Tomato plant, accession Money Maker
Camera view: tilt-top (135 deg); turntable rotation: 210 degrees
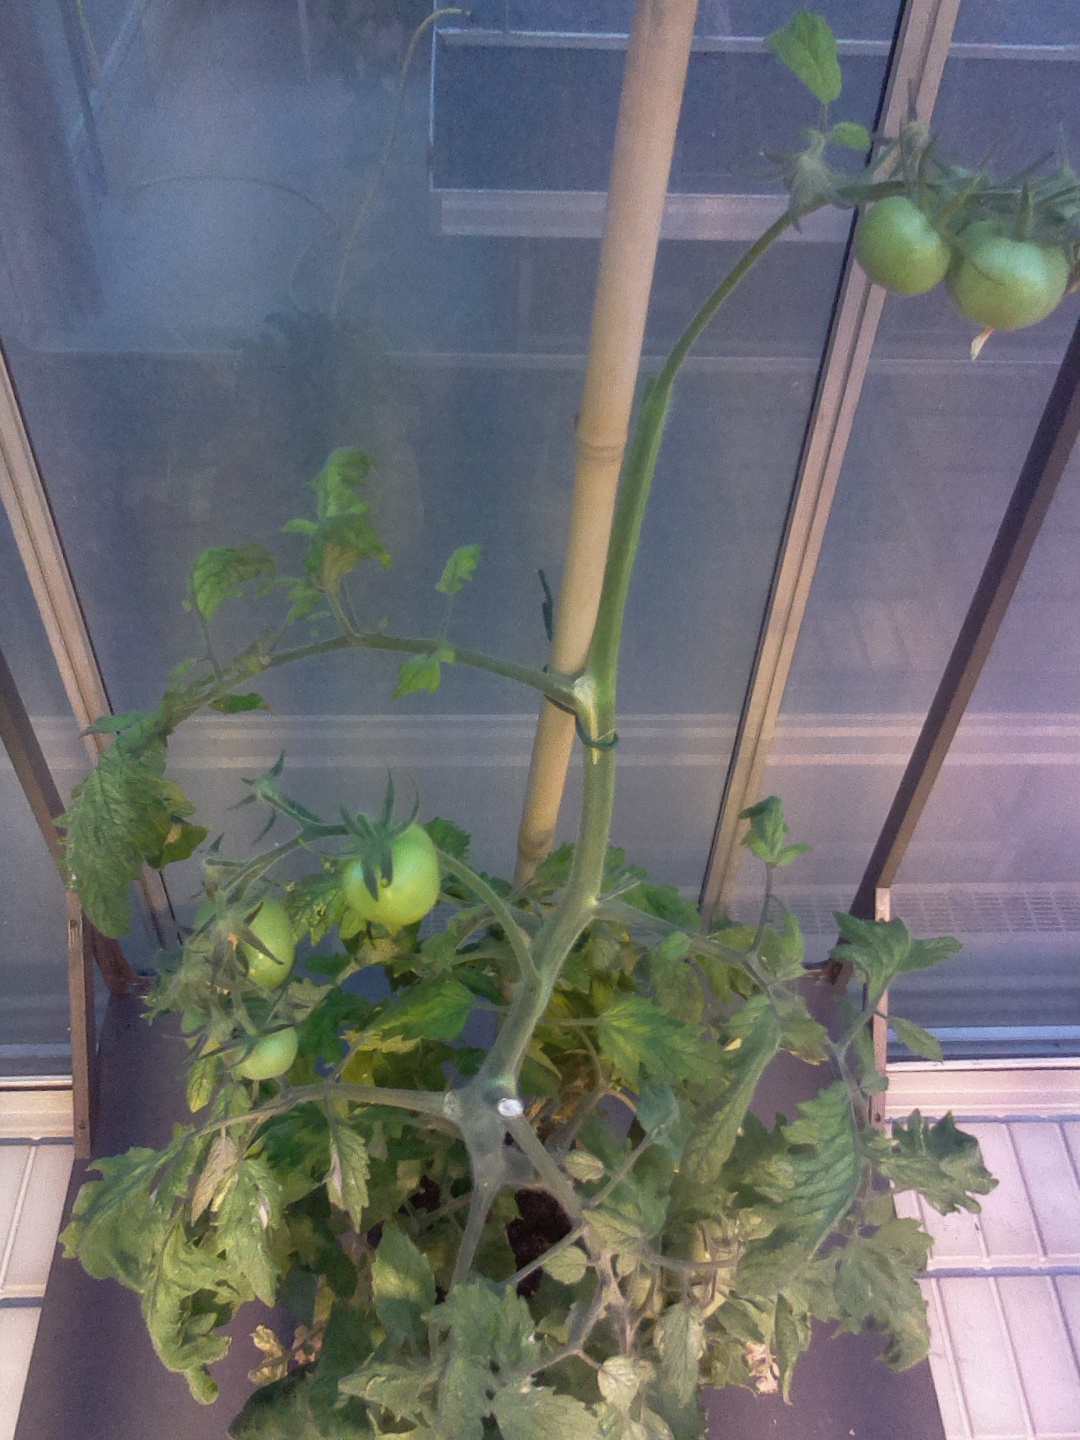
BBCH growth stage 79: 90% -100% of final fruit size